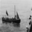
Label: ship